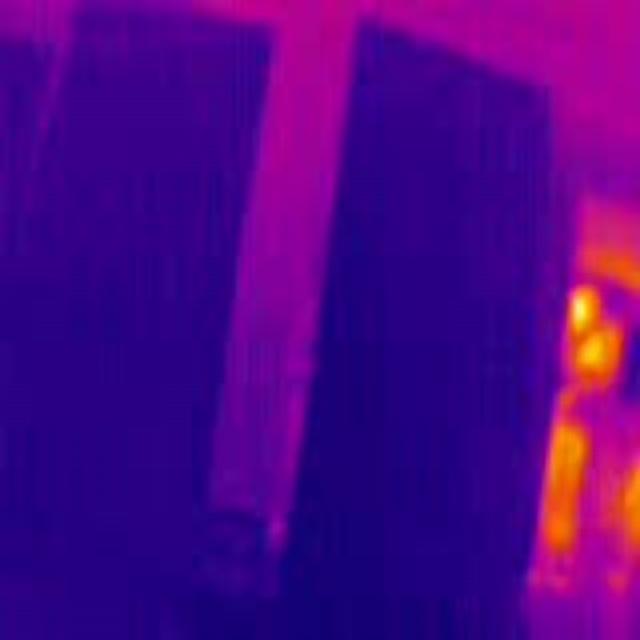
Detected objects:
label: person